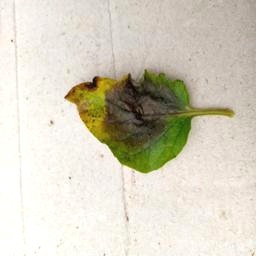
Etiqueta: Late Blight